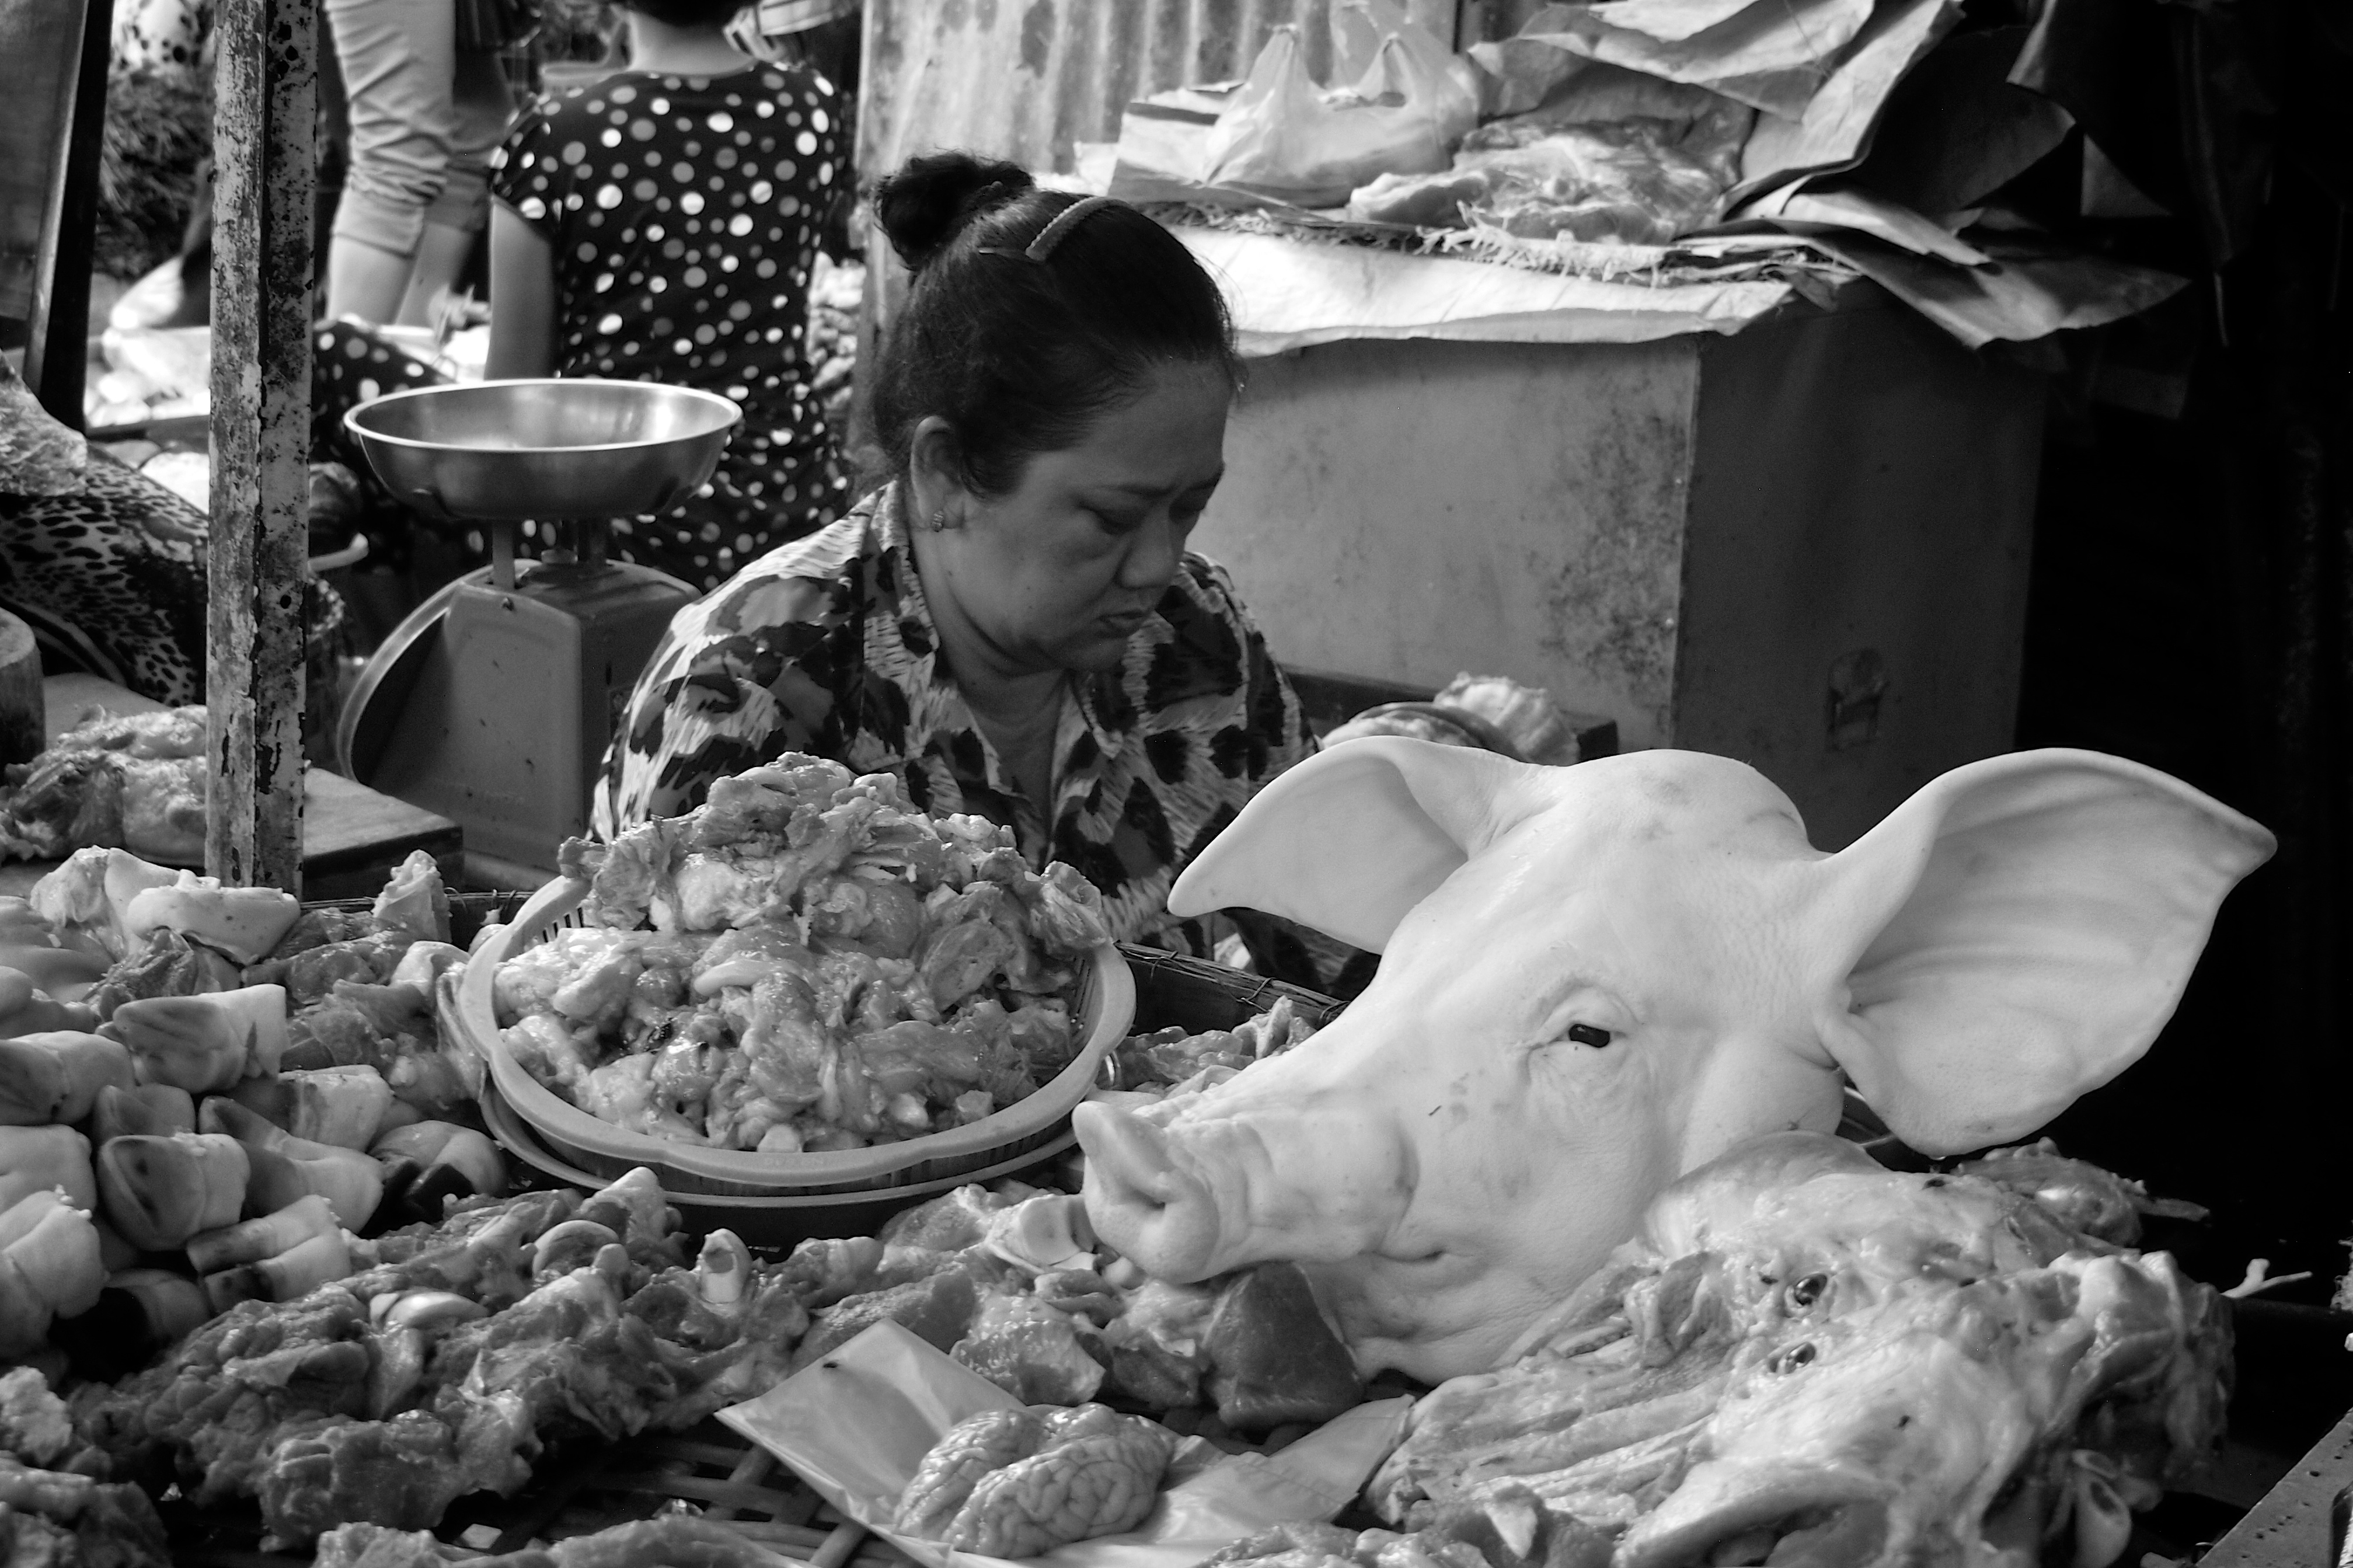
black and white, people, street, food, market, monochrome, meat, saw, streetphotography, bw, blackandwhite, olympus, omd, pig, vietnam, strasenfotografie, monochrome photography